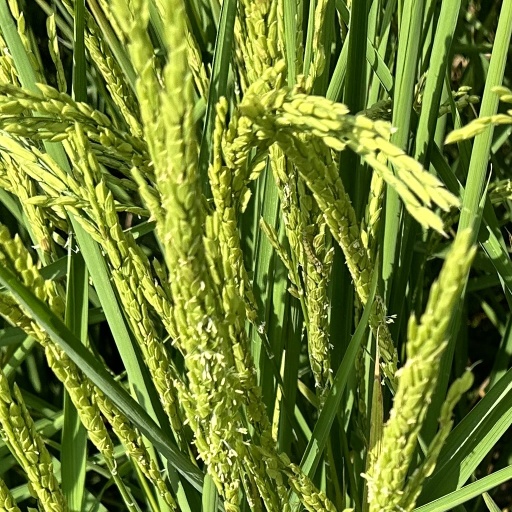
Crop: rice